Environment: real
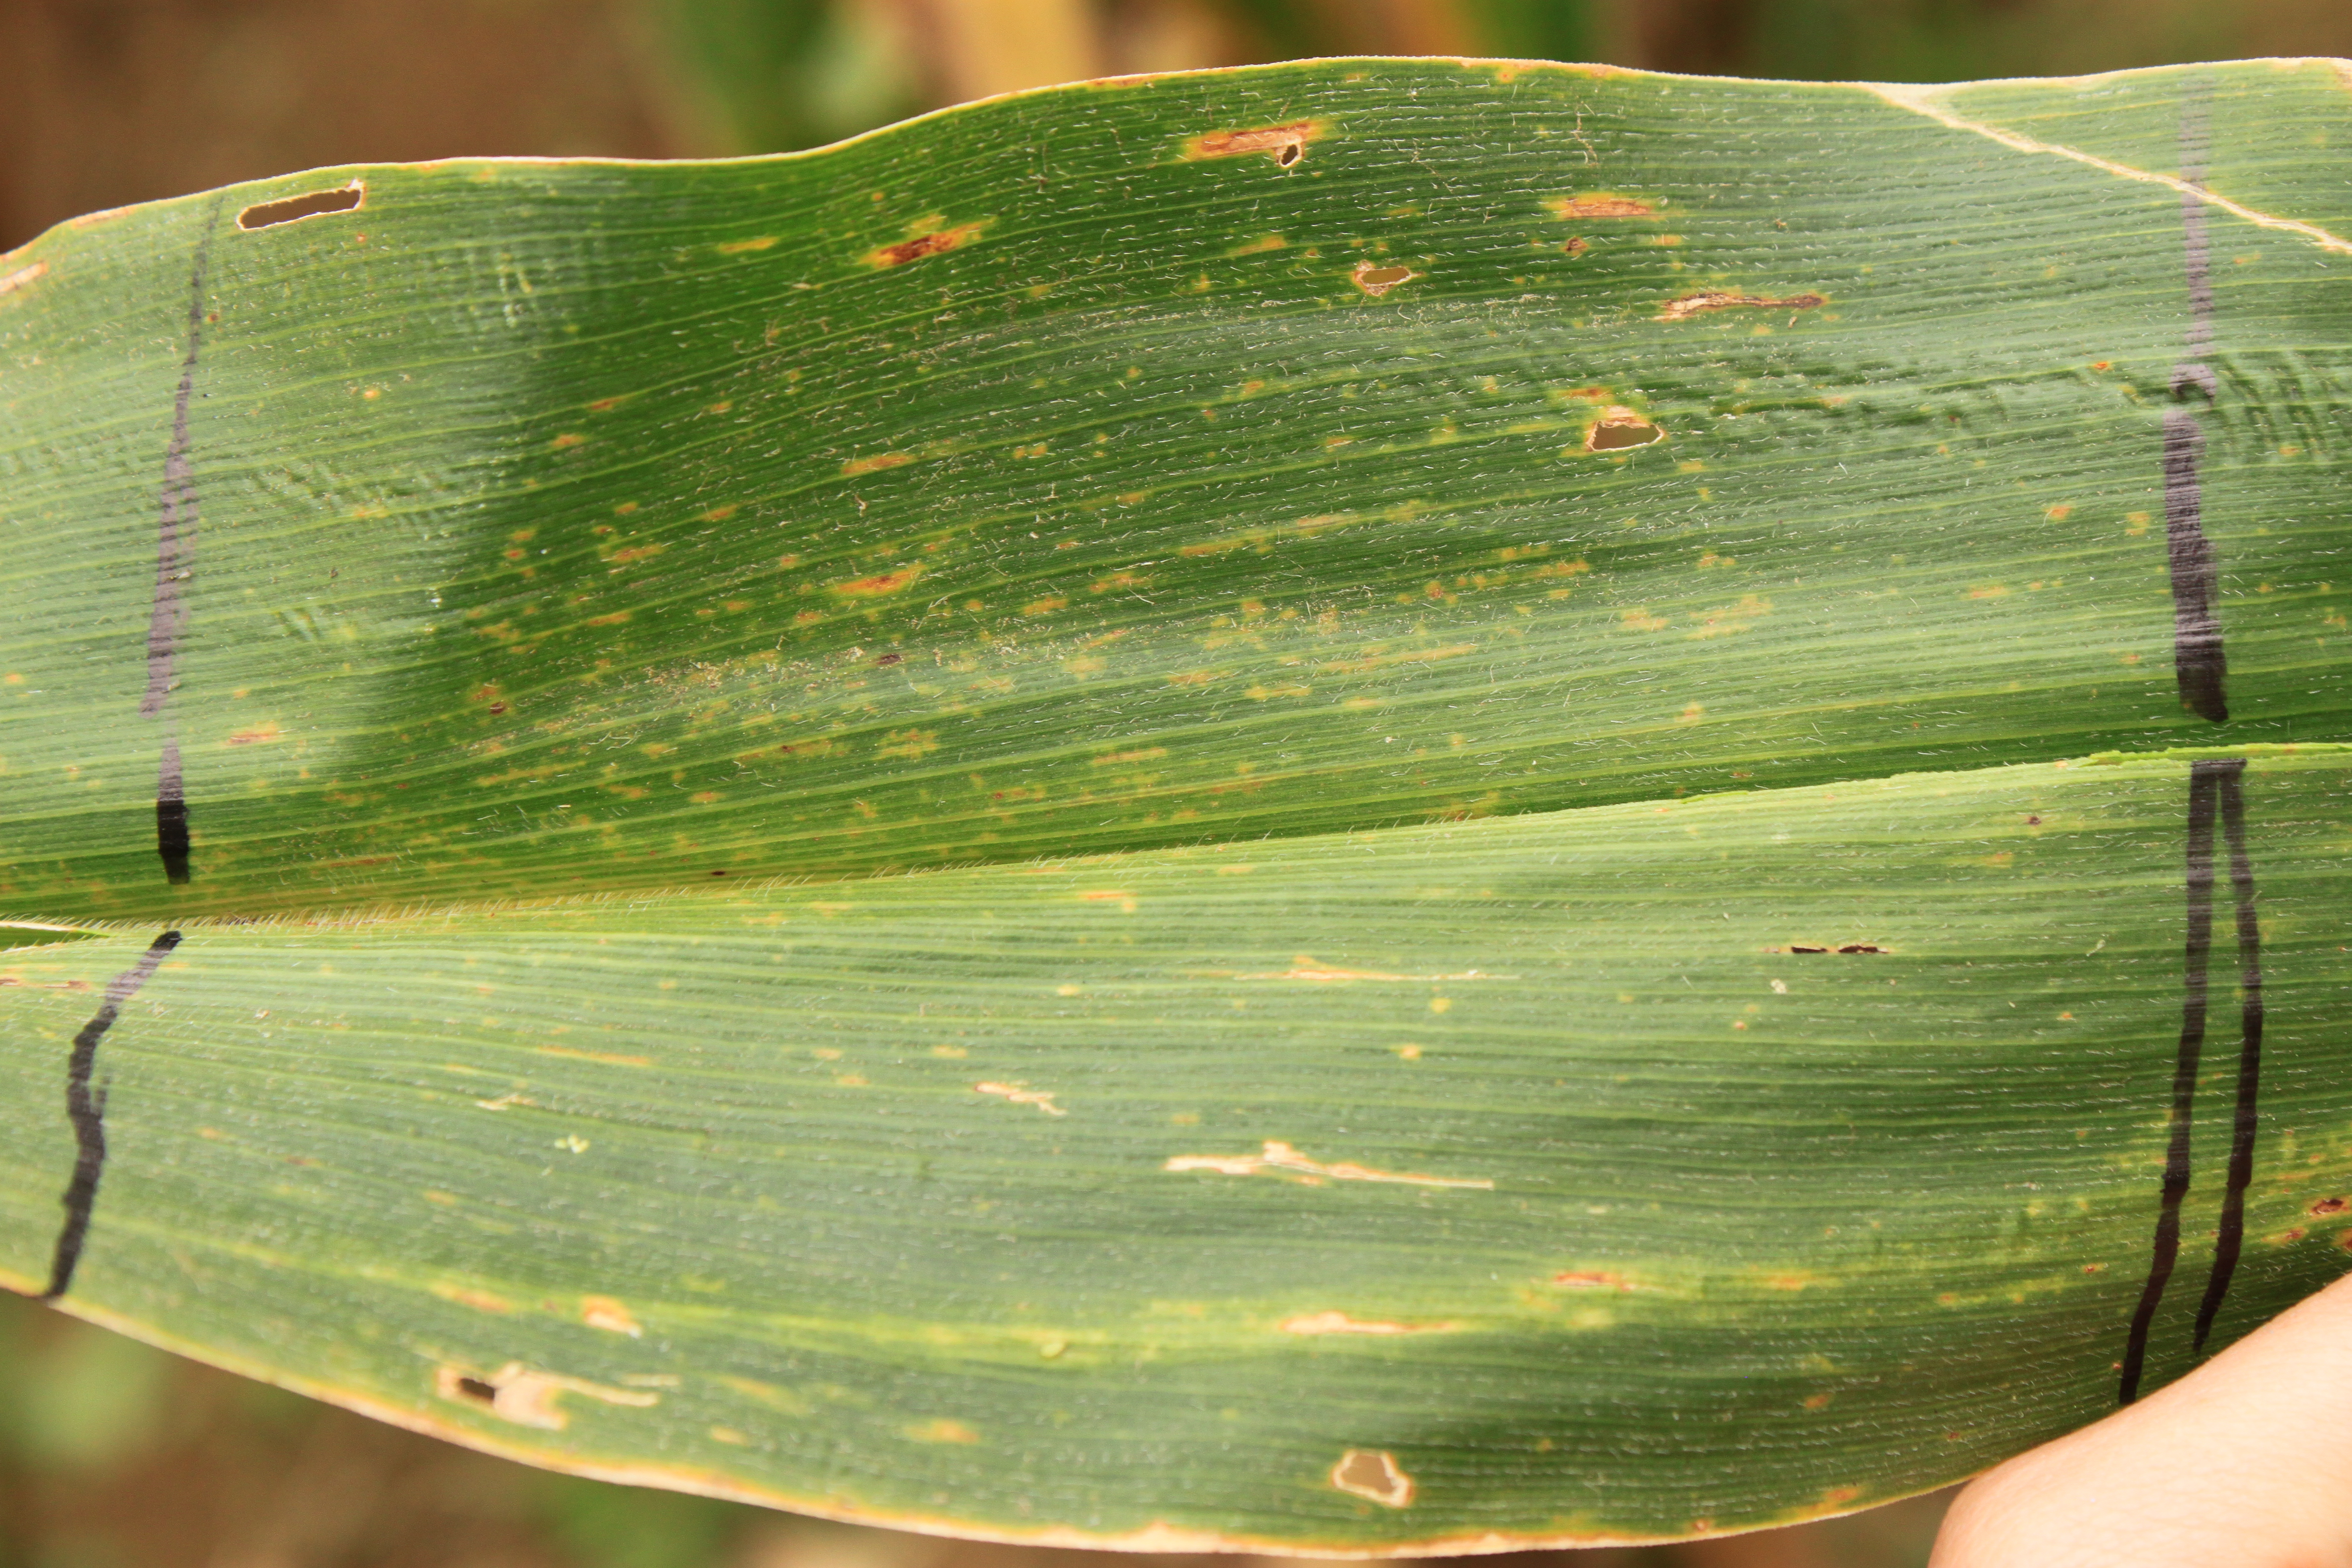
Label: gray_leaf_spot